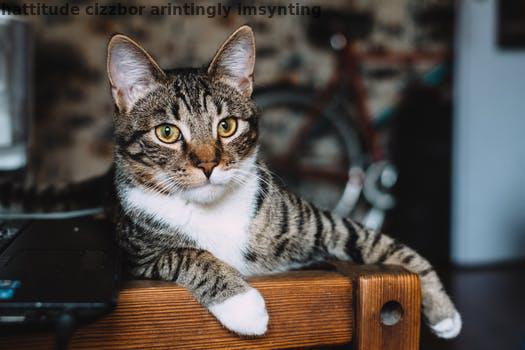
Label: Watermark